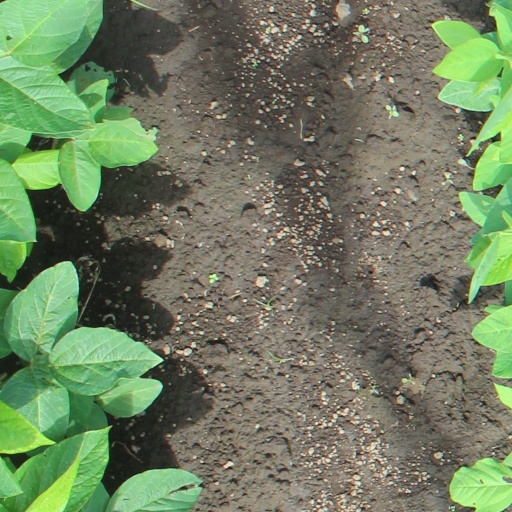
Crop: soybean